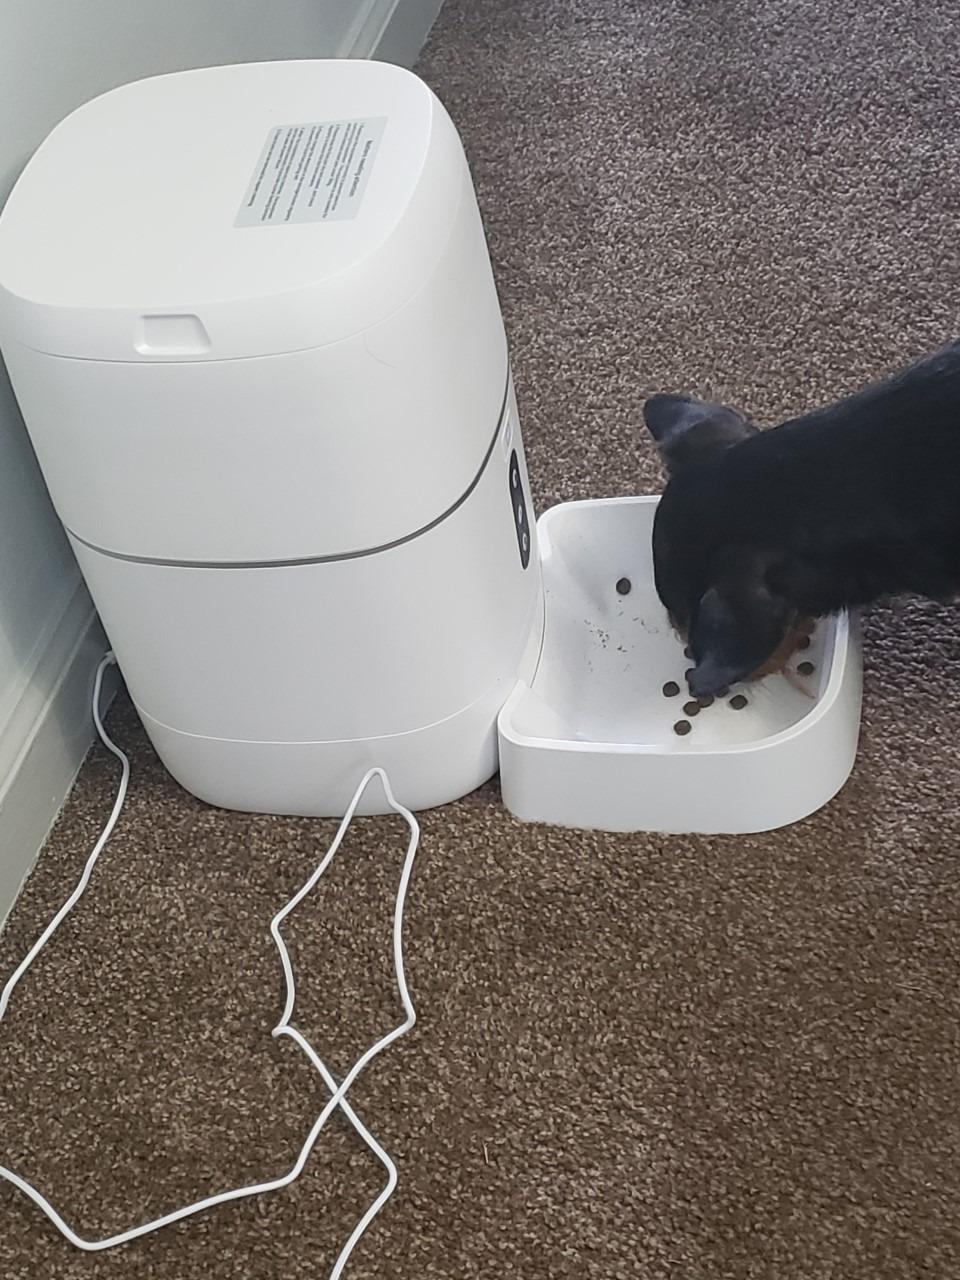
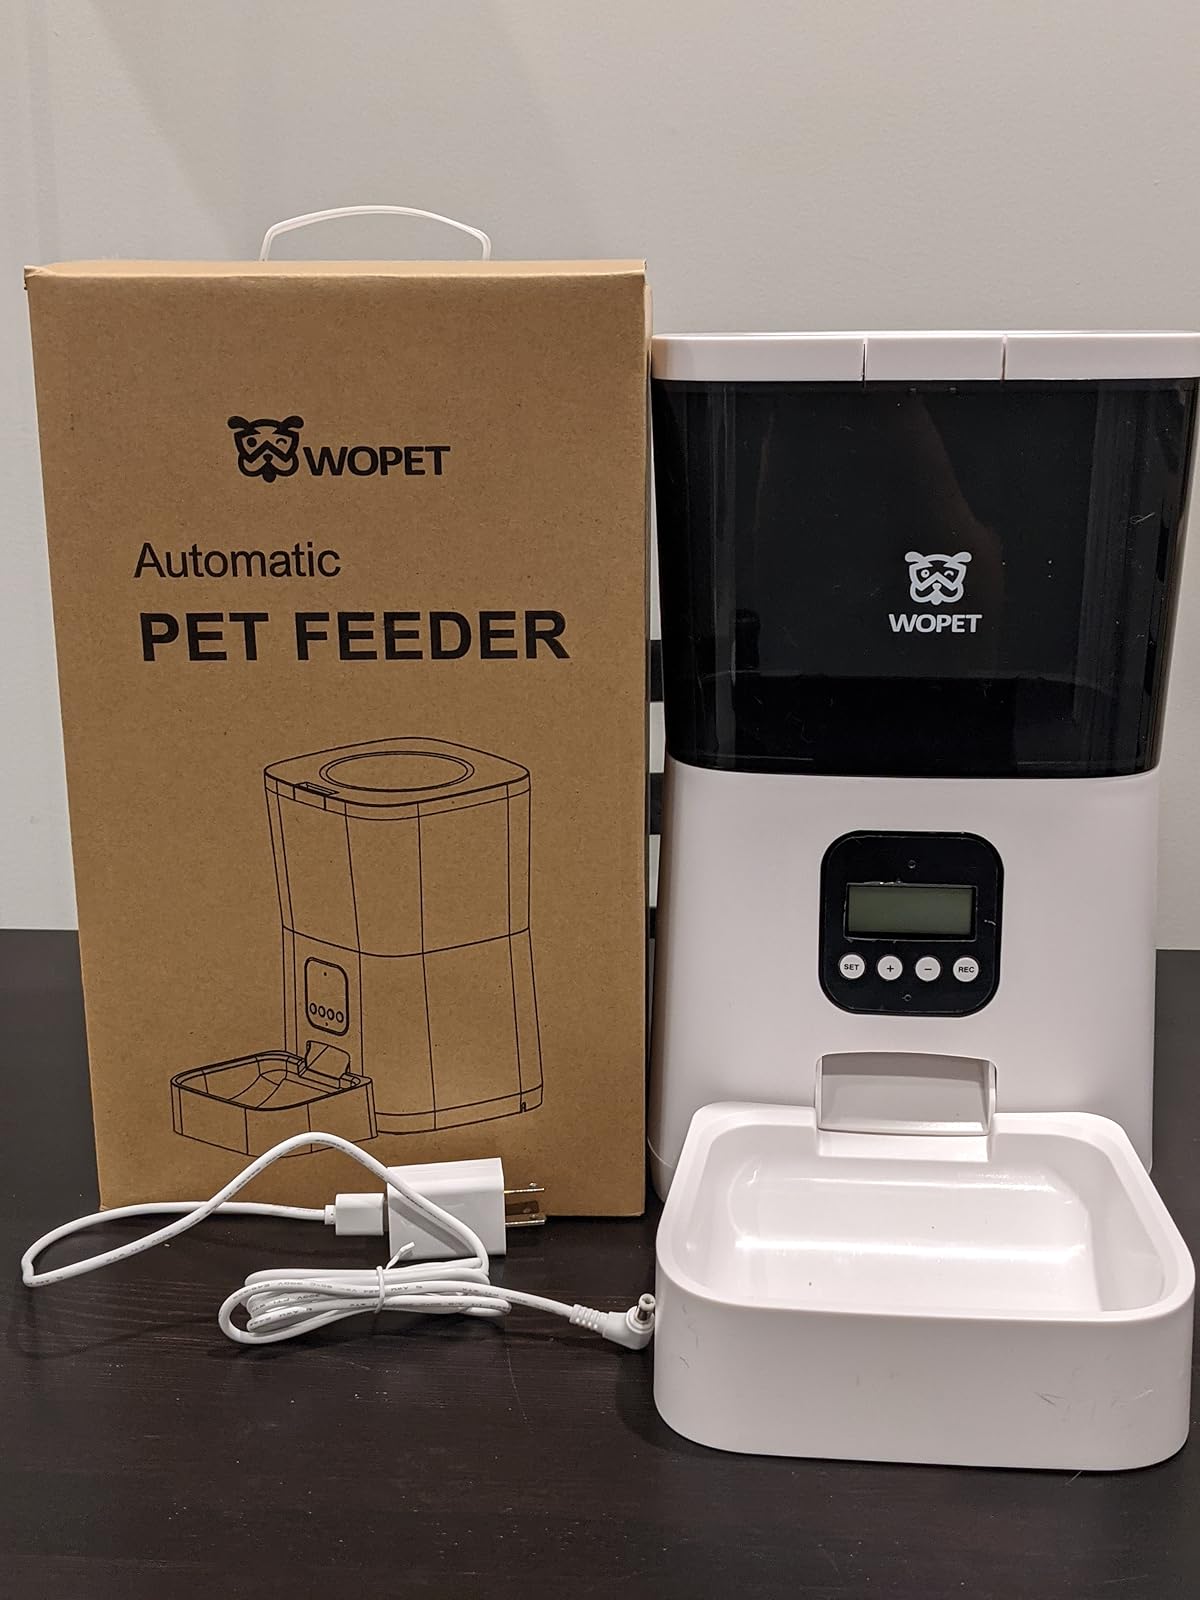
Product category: items_feeder
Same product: no